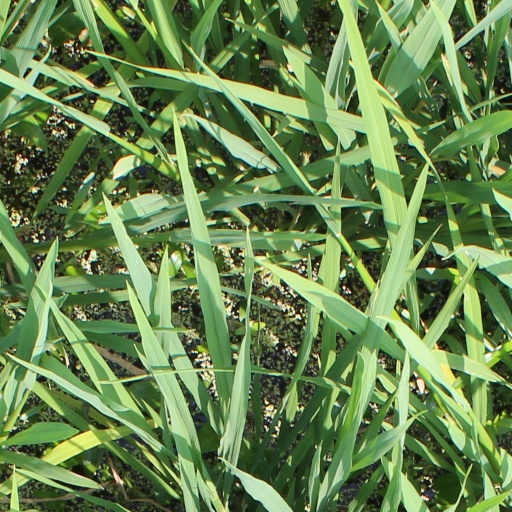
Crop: rice